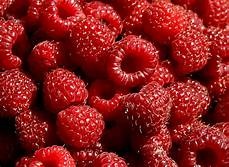
Label: raspberry